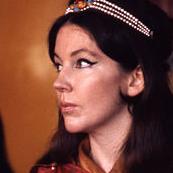
Age: 30